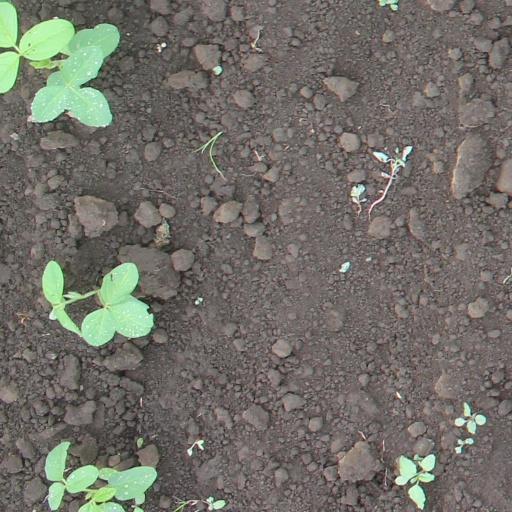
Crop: soybean